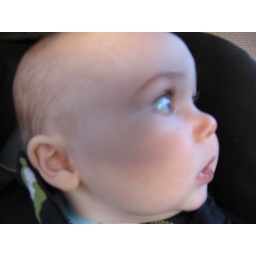
Max in Jasper's car seat